New Zealand Symphony Orchestra

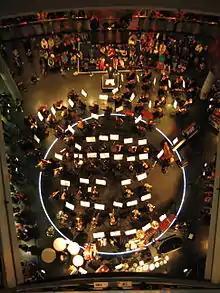
NZSO playing at Te Papa in 2009

The New Zealand Symphony Orchestra (NZSO) is a symphony orchestra based in Wellington, New Zealand. The national orchestra of New Zealand, the NZSO is an autonomous Crown entity owned by the New Zealand Government, per the New Zealand Symphony Orchestra Act 2004. It is currently based in the Michael Fowler Centre and frequently performed in the adjacent Wellington Town Hall before it was closed in 2013. It also performs in Auckland, Christchurch and Dunedin.